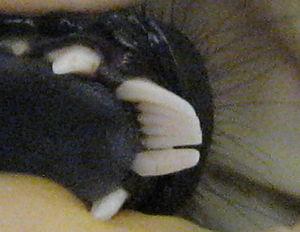
Un peigne dentaire est une structure anatomique retrouvée chez certains primates du sous-ordre des Strepsirrhini, en particulier ceux de l'infra-ordre des Lémuriformes, qui inclut les lémuriens de Madagascar. Un peigne se compose de longues dents plates pointant en avant et regroupe les incisives et les canines inférieures. Chez les Indriidae, les Archaeolemuridae, les Palaeopropithecidae, la structure se compose de quatre dents, mais elle en comprend six chez tous les autres lémuriens à l'exception du genre fortement dérivé Daubentonia, qui a remplacé le peigne par une seule paire de dents antérieures à croissance continue. La première prémolaire inférieure suivant le peigne a habituellement la forme d'une canine typique. Ces peignes contiennent des rainures microscopiques et sont utilisés pour les soins personnels et la recherche de nourriture.